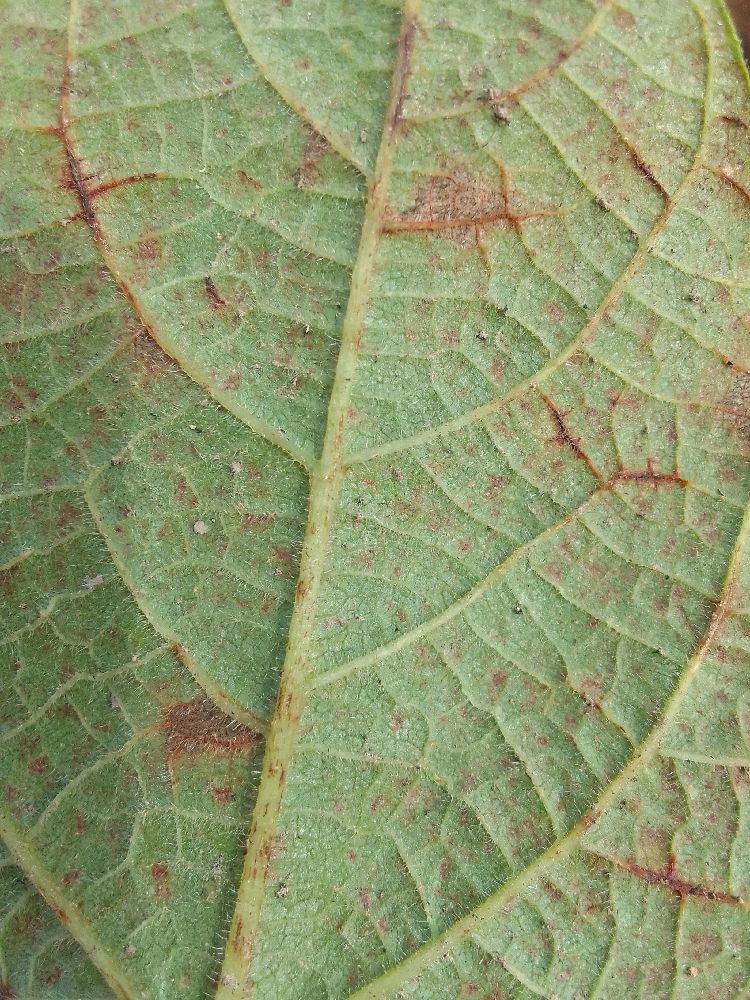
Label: anthracnose